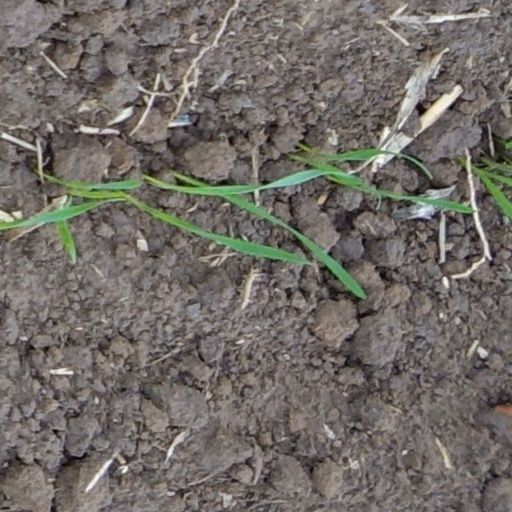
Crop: wheat